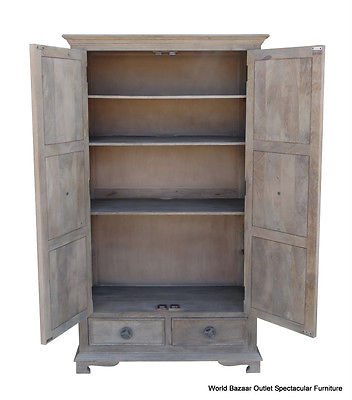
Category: cabinet